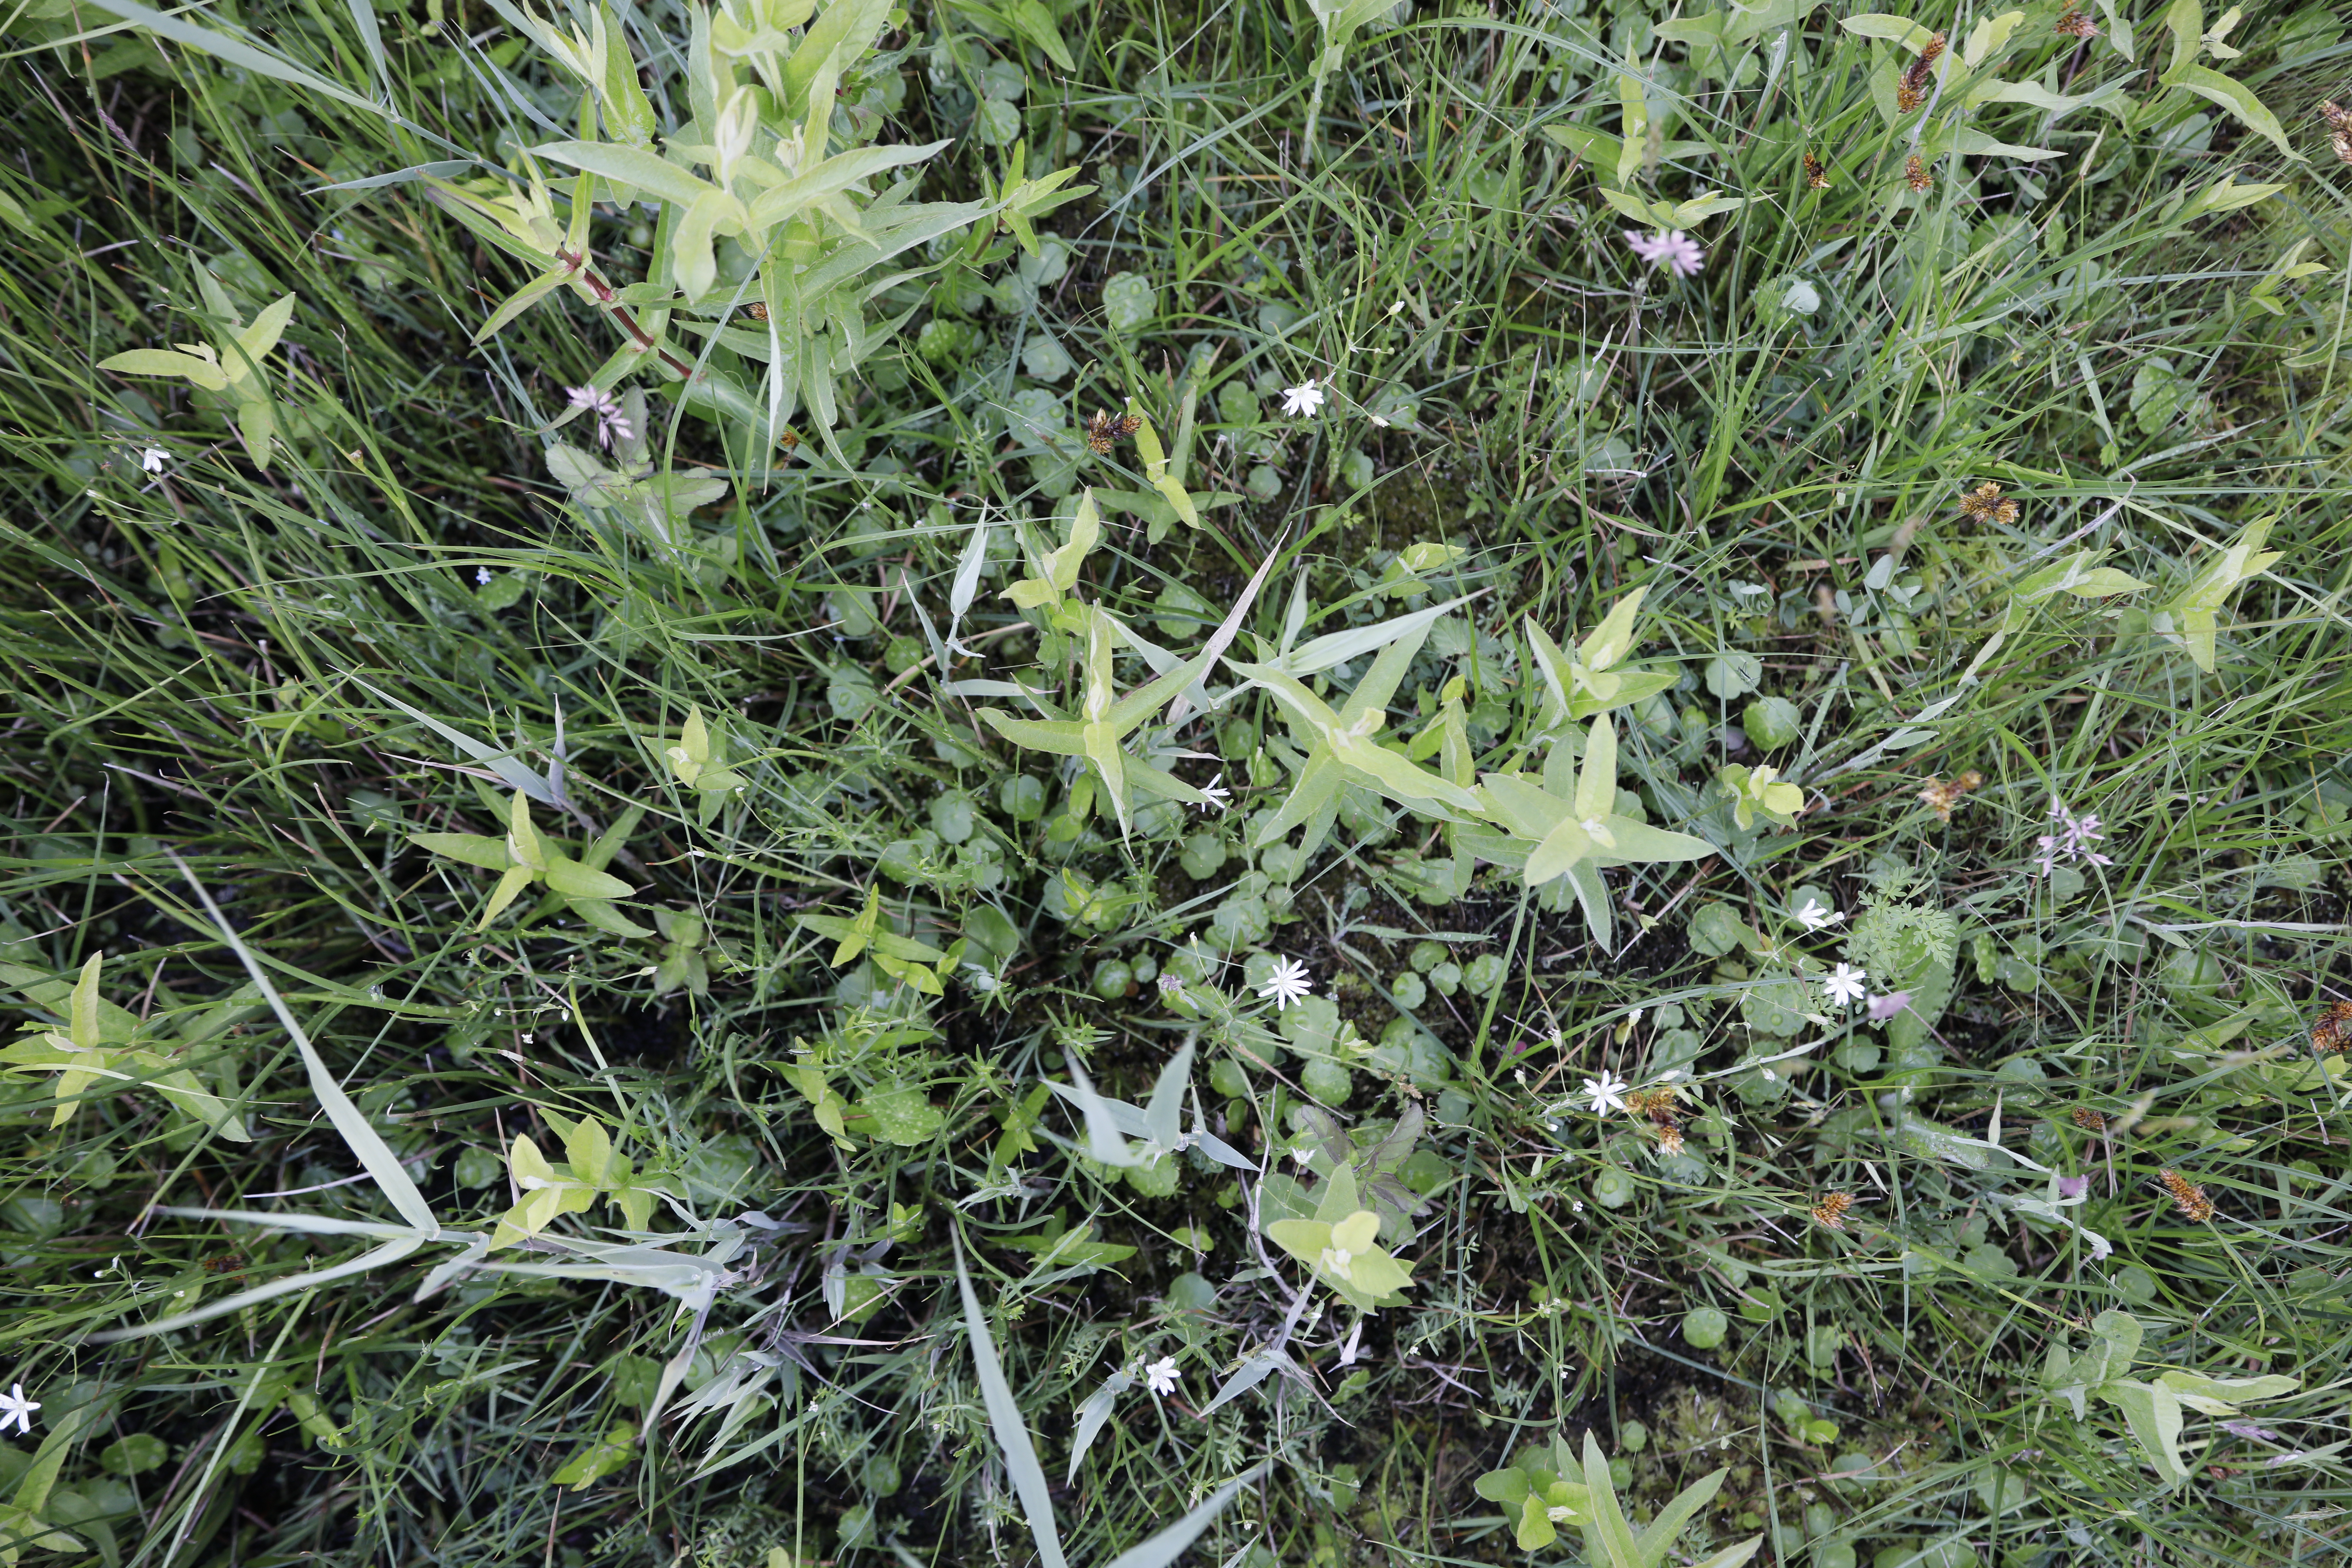
Plant species: Stellaria palustris